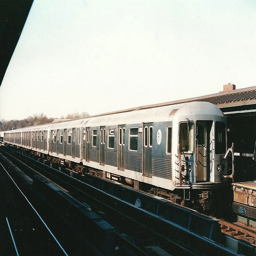
A train with sitting on a track near a platform.
A rain pulling into a train station next to a platform.
The train is making a stop at the subway.
a very long silver train sitting on the track
A long silver train rolls down the tracks.